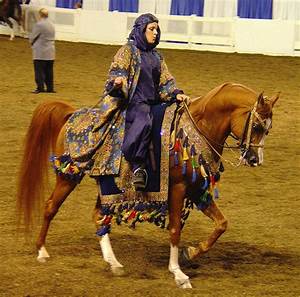
Label: horse